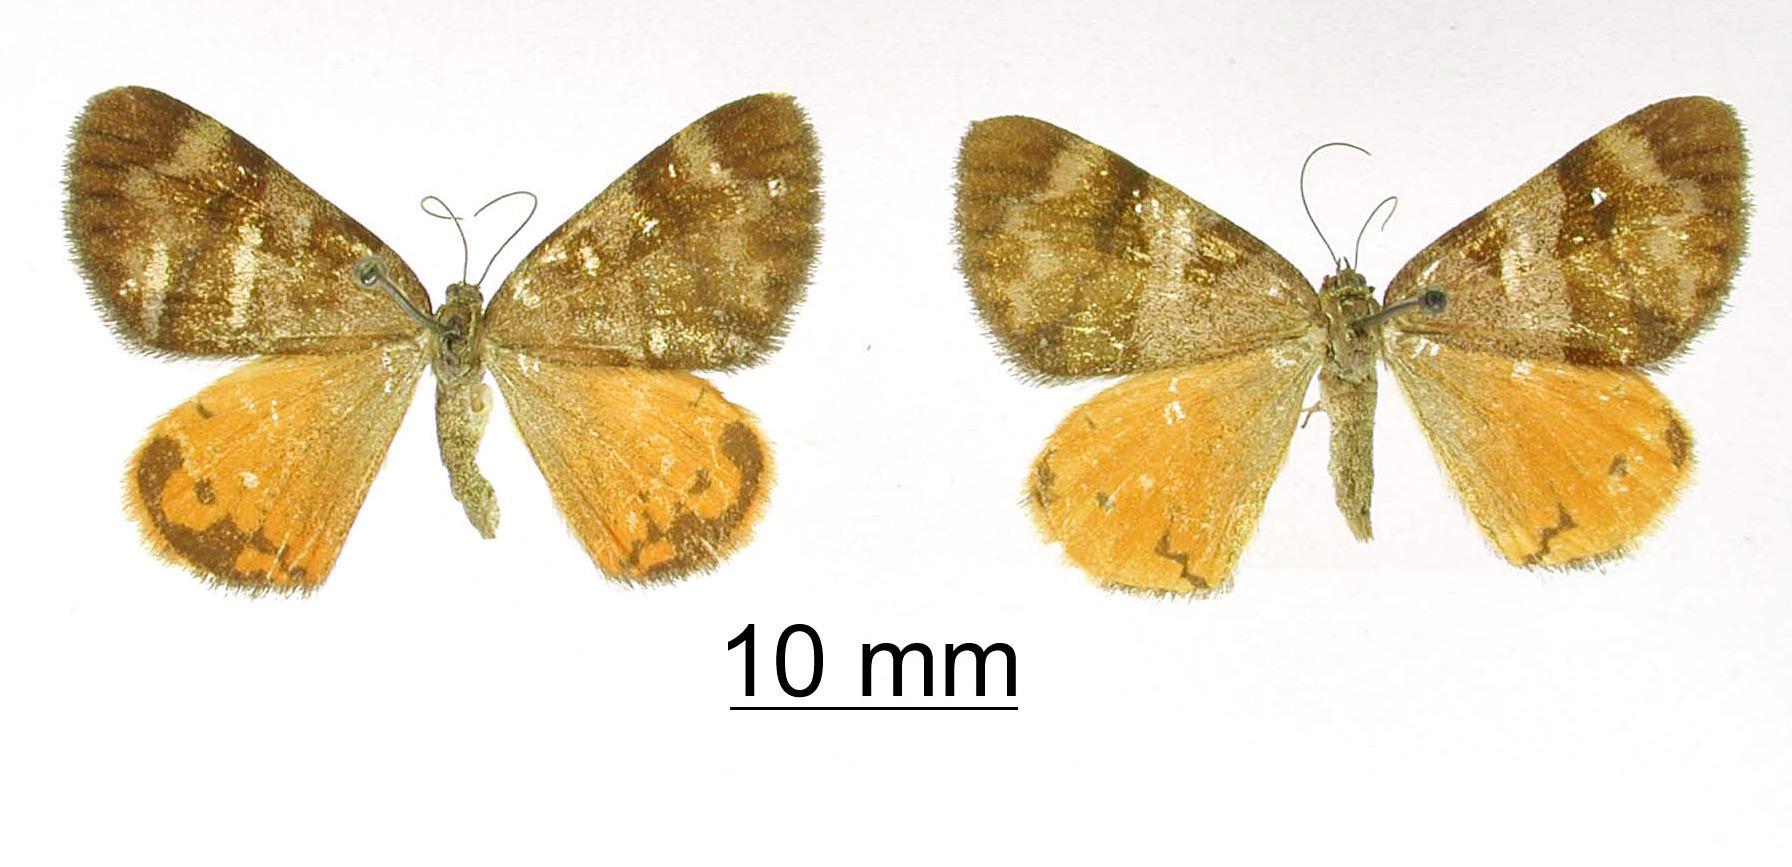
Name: Heterusia ignipennis
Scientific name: Heterusia ignipennis Dognin, 1913
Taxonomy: Animalia, Arthropoda, Insecta, Lepidoptera, Geometridae, Ennominae
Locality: Bogota, Colombia, Colombia